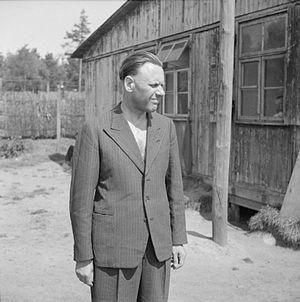
Le procès de Dachau est le premier procès de criminels de guerre conduit par l'armée des États-Unis dans la zone d'occupation américaine au tribunal militaire de Dachau. Le procès se déroula du 15 novembre au 13 décembre 1945 dans l'ancien camp de concentration de Dachau, transformé fin avril 1945 en camp d'internement.
Alexander Hans Bernhard Piorkowski, ou simplement Alex Piorkowski est un officier SS allemand et commandant du camp de concentration de Dachau. Après la guerre, il fut condamné et exécuté.